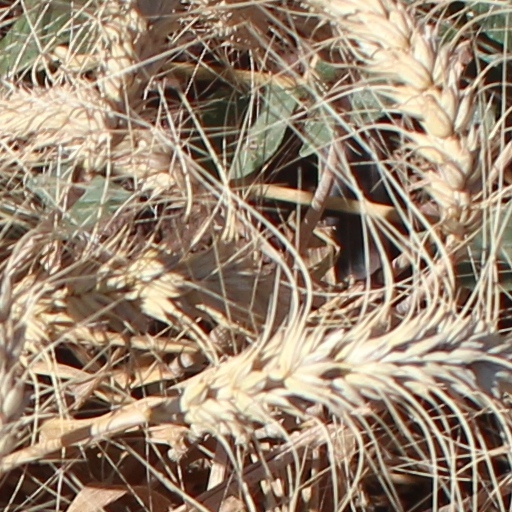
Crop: wheat